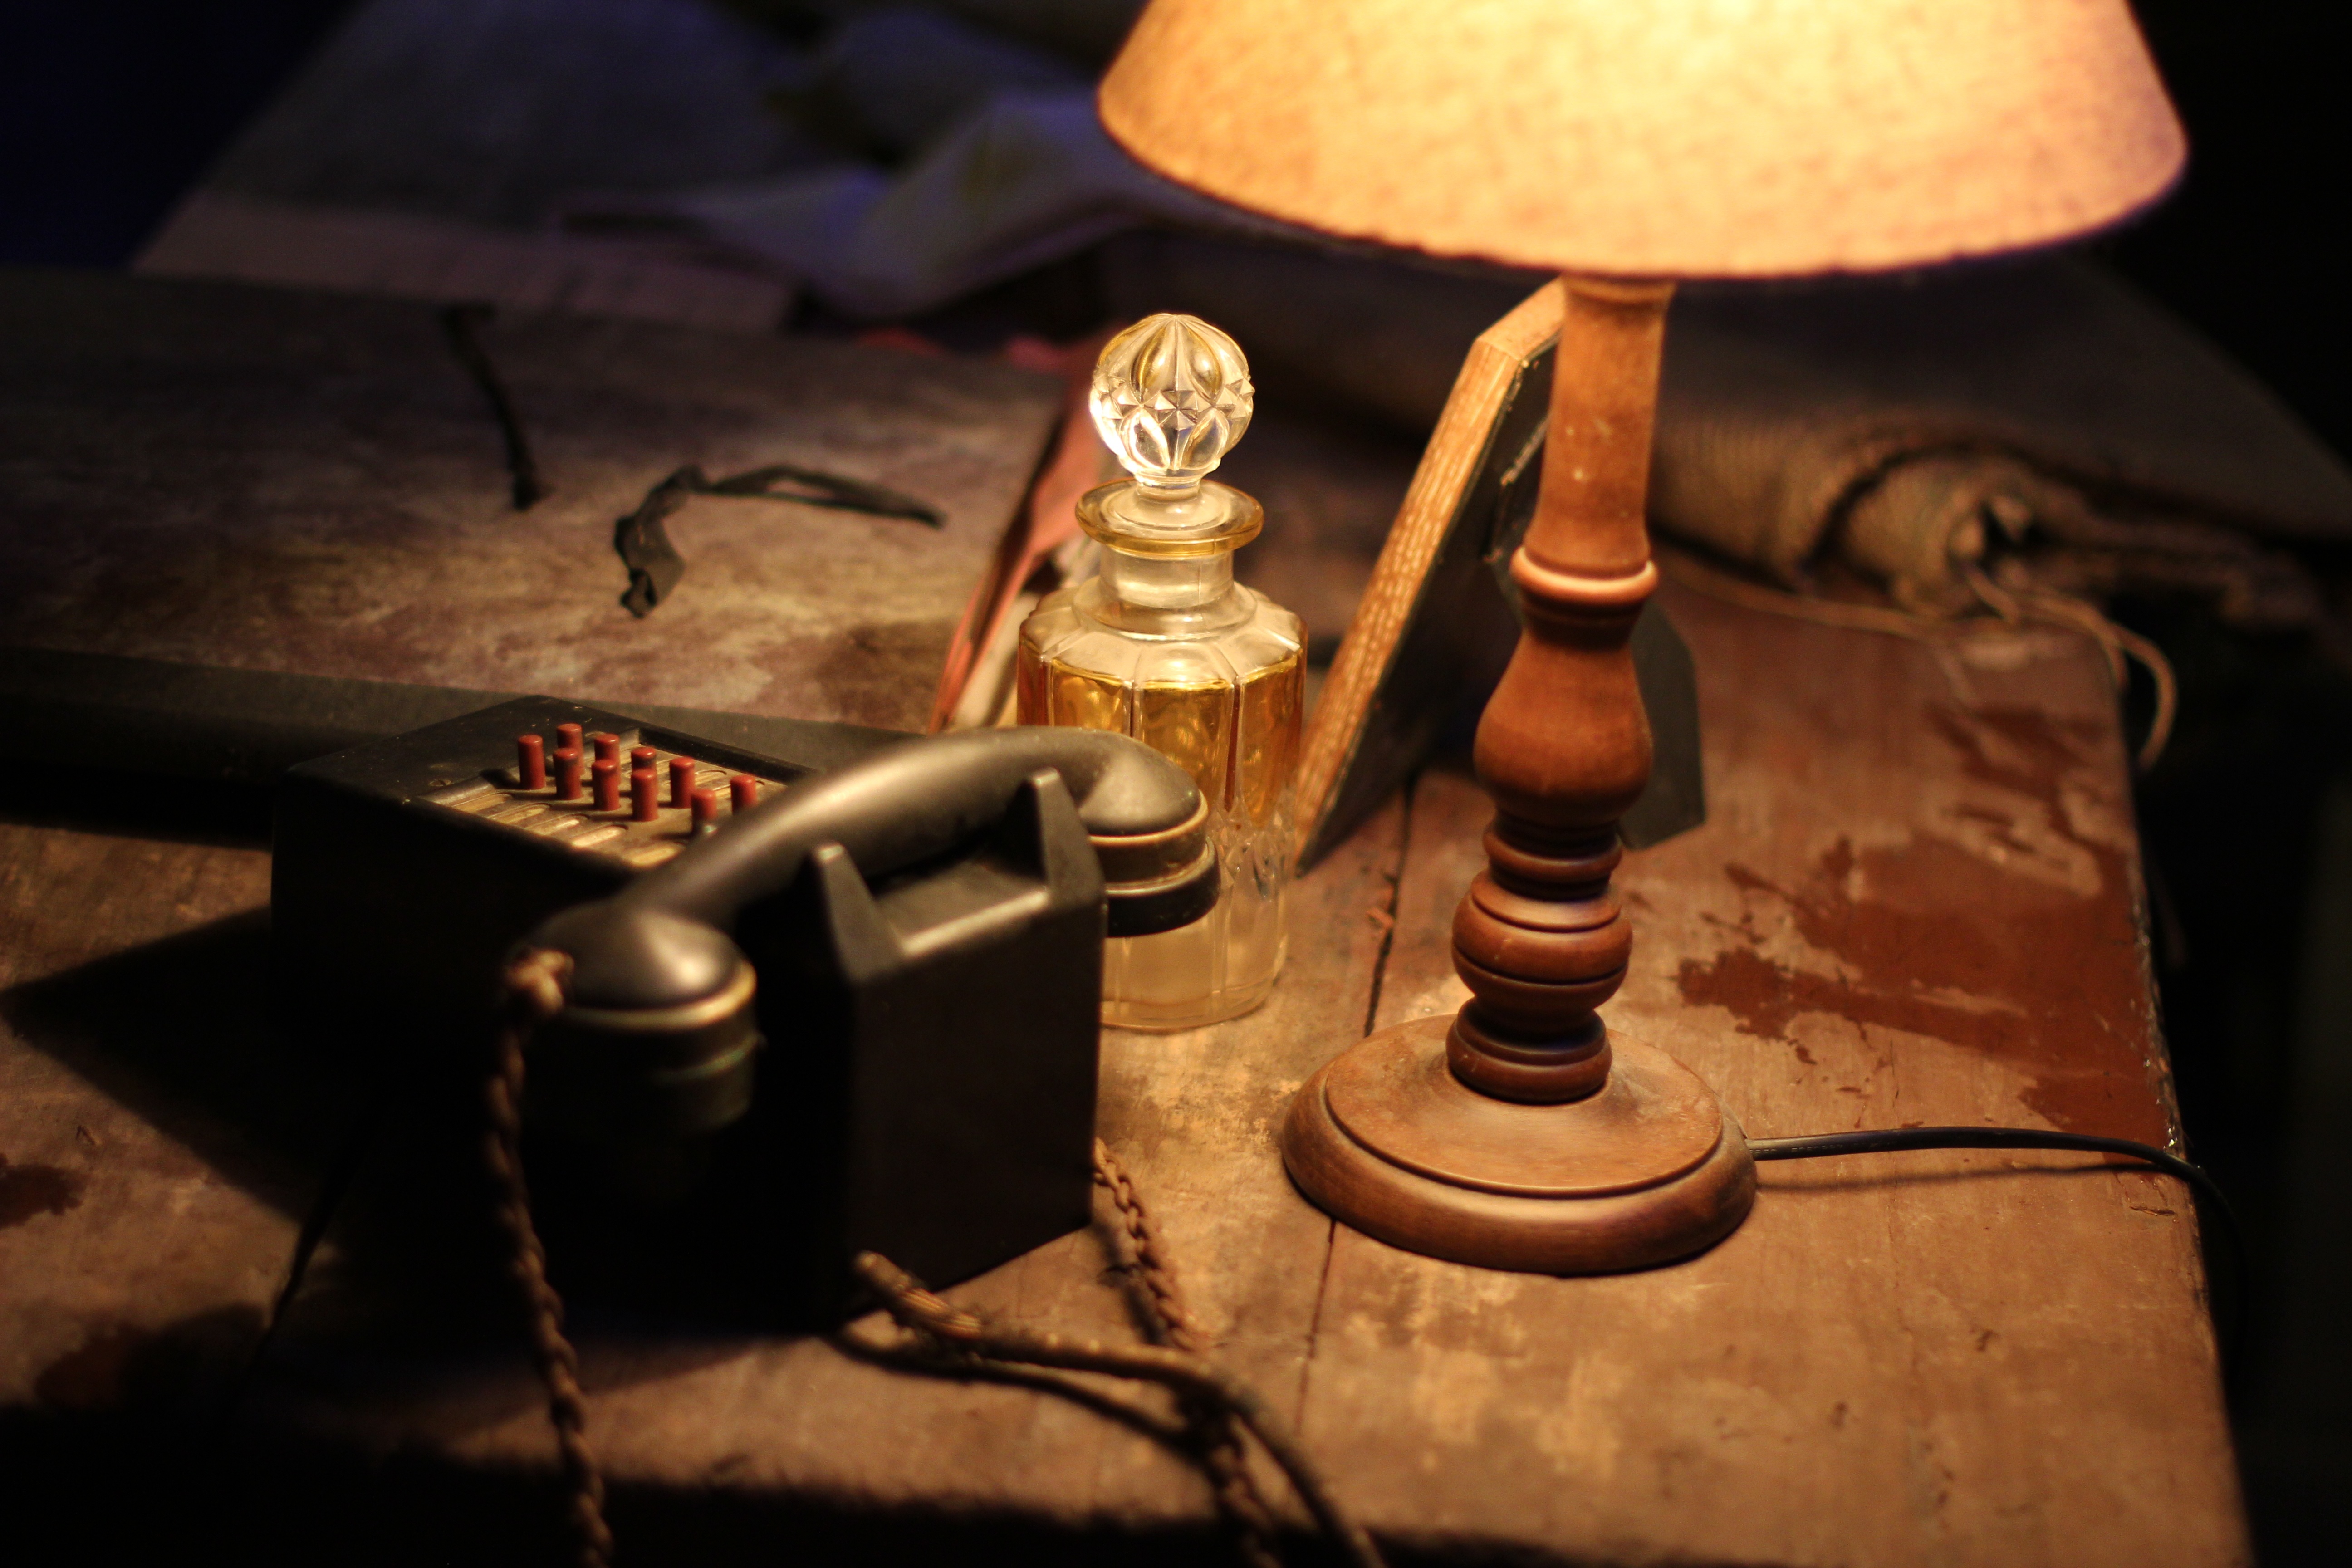
wood, guitar, soldier, army, phone, office, darkness, lamp, paper, lighting, leaves, contract, picture, document, forms, former war, string instrument, plucked string instruments